Die Gezeichneten (film)

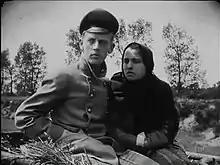
Thorleif Reiss and Polina Piekowskaja

Die Gezeichneten (literally "The Stigmatised", aka "Love one another") is a 1922 German silent film directed by Carl Theodor Dreyer, based on the 1918 novel "Elsker hverandre" "(Love one another)" by Aage Madelung.